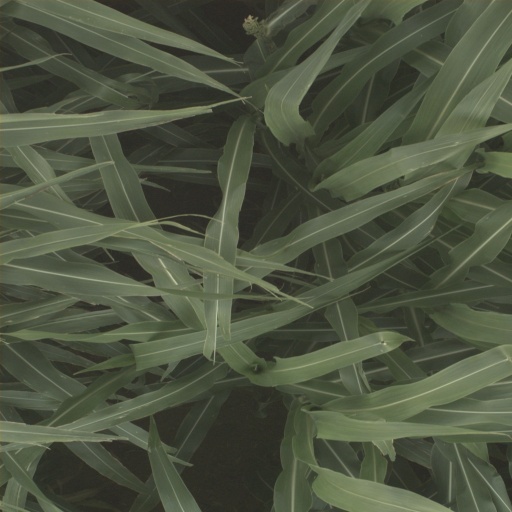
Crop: sorghum